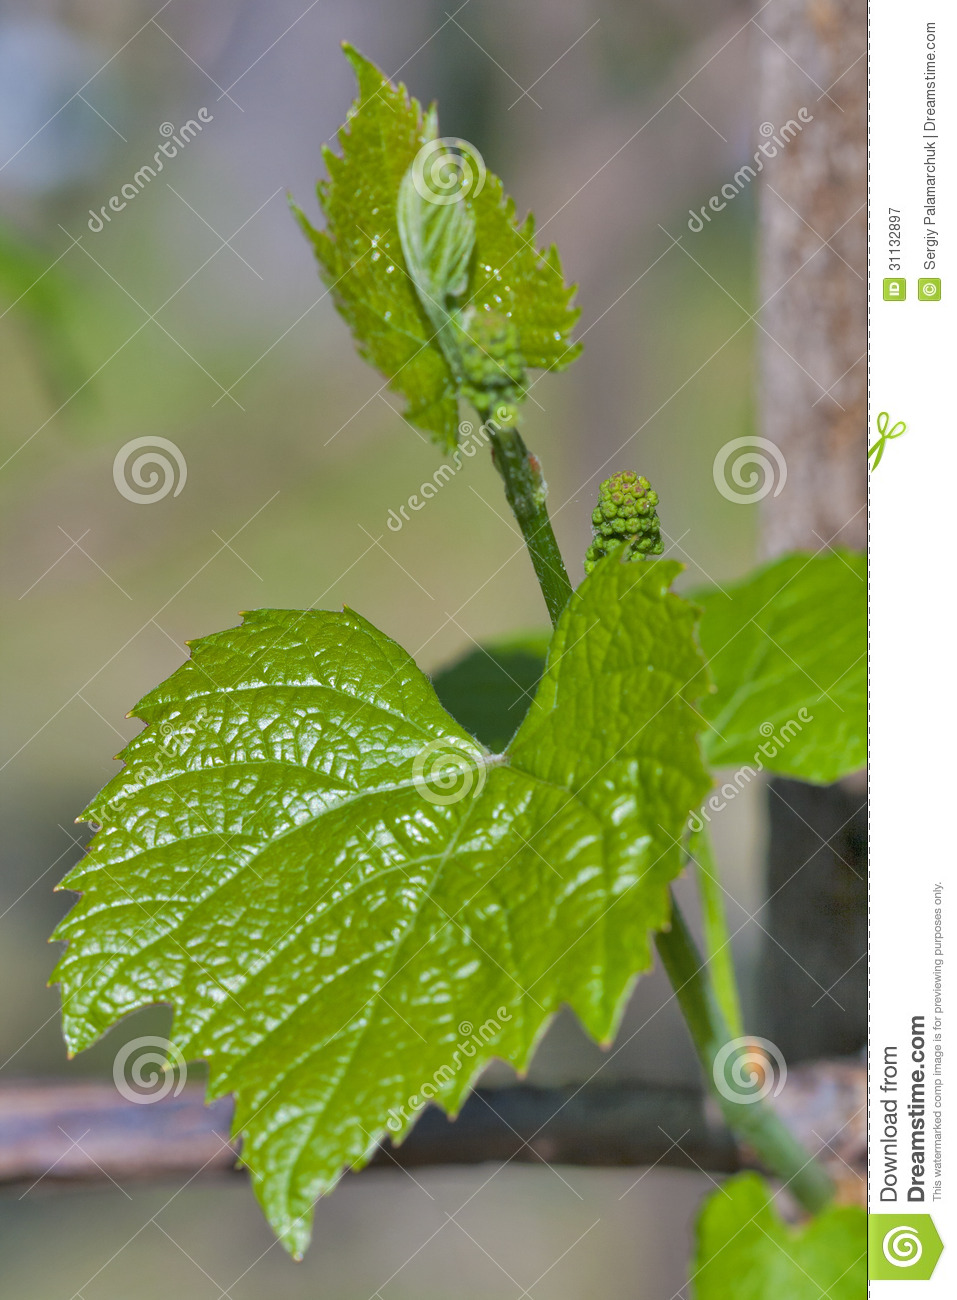
Labels: grape leaf